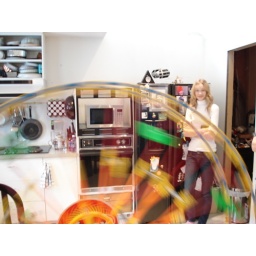
Me in the kitchen at Stephen's dad's house